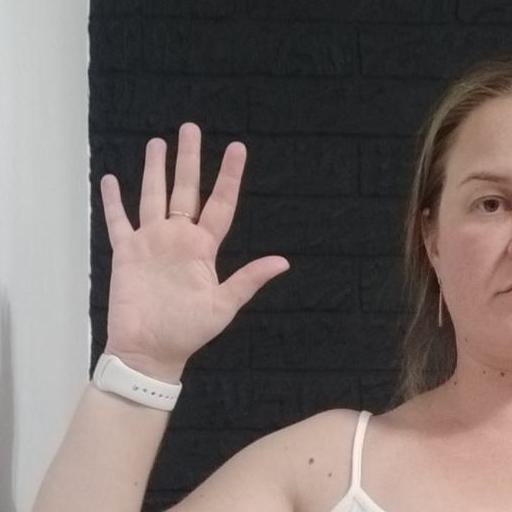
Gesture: palm